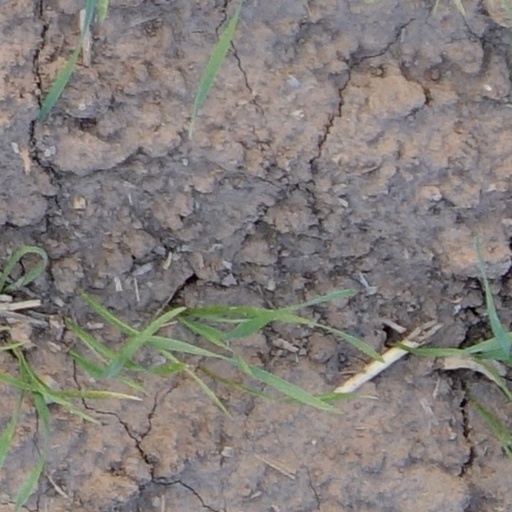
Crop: wheat